Bas Rutten

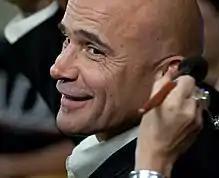
Rutten in 2009

Sebastiaan "Bas" Rutten (born 24 February 1965) is a Dutch-American actor, former mixed martial artist, kickboxer and professional wrestler. As a kickboxer, he fought 16 times, winning the first 14 matches by knockout, 13 in the first round, and losing his final two fights, one of them against Frank Lobman for the European Muay Thai title in 1991, with Rutten losing by knockout in the first round. In MMA, he was a UFC Heavyweight Champion and a three-time King of Pancrase world champion. After his submission loss to Ken Shamrock in 1995, he finished his MMA career on a 22 fight unbeaten streak (21 wins, 1 draw).